Canyon Dam (Sri Lanka)

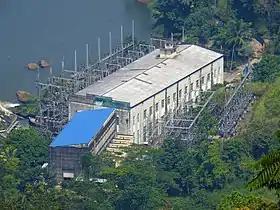
Water from the Canyon Dam is channelled through penstocks to the New Laxapana Power Station (blue-roofed building).

The dam creates the relatively small Canyon Reservoir, measuring at and in its longest length and width, respectively. The reservoir's primary source of water is the Maskeliya Oya, with additional water discharged from the Canyon HPower Station, located at the same site.